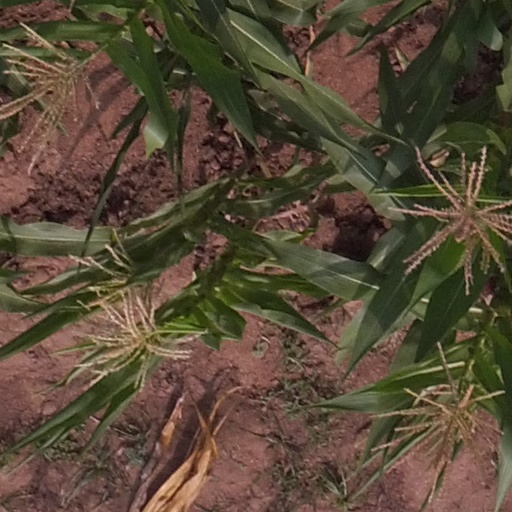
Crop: maize; corn